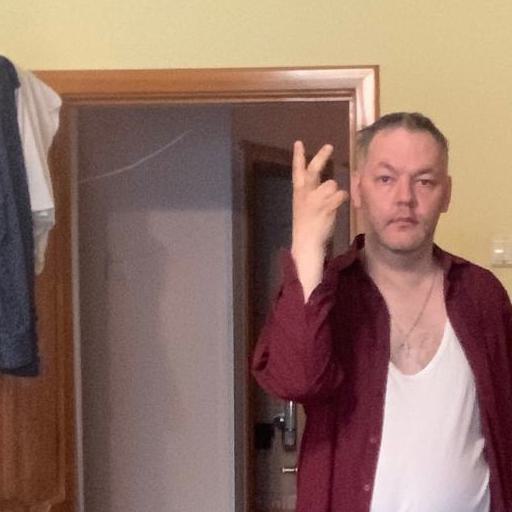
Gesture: peace_inverted